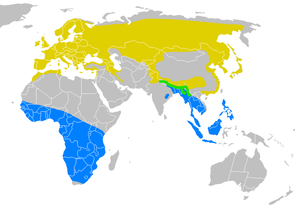
Delichon est un petit genre de passereaux qui appartient à la famille des Hirundinidae et qui compte trois espèces d'hirondelles. Ce sont des oiseaux trapus et à queue courte, aux parties supérieures bleu-noirâtre contrastant avec un croupion blanc et avec un ventre blanc ou gris. Ils ont des plumes sur les doigts et sur les tarses, une caractéristique propre à ce genre. Les hirondelles du genre Delichon sont étroitement apparentées aux autres hirondelles qui construisent des nids de boue, notamment celles du genre Hirundo. Elles se reproduisent uniquement en Europe, en Asie et dans les montagnes de l'Afrique du Nord. Deux espèces, l'Hirondelle de fenêtre et l'Hirondelle de Bonaparte, migrent vers le sud en hiver, alors que l'Hirondelle du Népal vit toute l'année dans l'Himalaya.